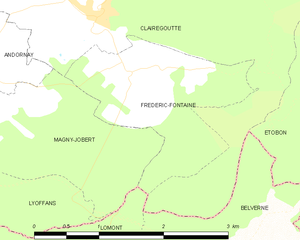
Carte des communes françaises
Frédéric-Fontaine est une commune française située dans le département de la Haute-Saône, en région Bourgogne-Franche-Comté.